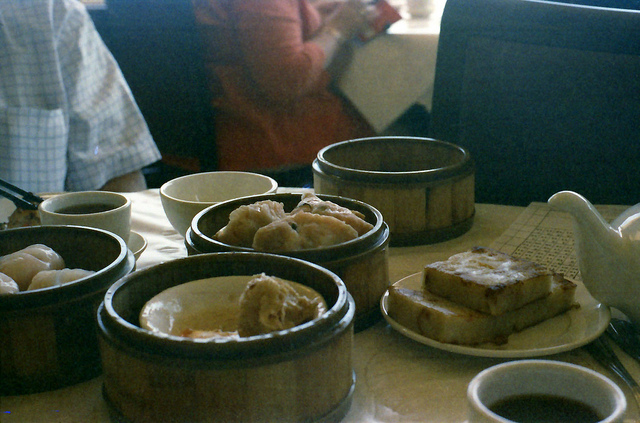
user: Given an image and a question. Answer the question in a short answer. Question: Which british tradition comes t mind when viewing some of these articles? Short Answer:
assistant: tea